Palmer Glacier

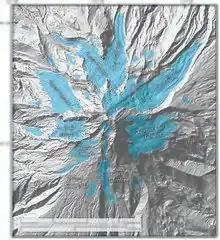
Modern LiDAR map of Mt. Hood reflecting its snowfield status

Palmer likely began as a snowfield that thickened into a glacier over time. In 1981, the U.S.G.S. determined it had reached over 200 feet thick, but by the mid-1980s all measured ice movement had stopped completely and the glacier was declared dead. It has since been considered a snowfield in modern U.S.G.S. LiDAR maps. The snowfield is shrinking annually and continues to retreat due to climate change and global heating trends.